Makoto (wrestler)

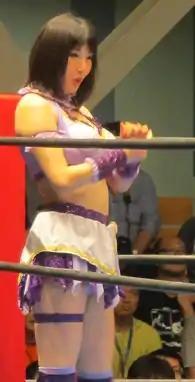
Makoto in August 2015

On June 18, it was announced that WNC would be shutting down following June 26. The promotion's female wrestlers, Makoto included, remained affiliated with Reina Joshi Puroresu. At the first post-WNC Reina event on June 29, Makoto and Kaho Kobayashi unsuccessfully challenged .STAP (Maki Narumiya and Risa Sera) for the International Ribbon Tag Team Championship. On July 31, Makoto celebrated her eighth anniversary as a professional wrestler, working in a main event match, where she and Ray unsuccessfully challenged La Comandante and Yumiko Hotta for the Reina World Tag Team Championship. On August 12, Makoto made her debut for Emi Sakura's Gatoh Move Pro Wrestling promotion, teaming with Riho in a main event tag team match, where they defeated Sakura and "Kotori". On August 20, Makoto and her new partner Aliya defeated La Comandante and Yumiko Hotta to become the new Reina World Tag Team Champions. They made their first successful title defense on August 30 against Cherry and Kaho Kobayashi. On September 30, Makoto unsuccessfully challenged Syuri for the WNC Women's Championship in the title's final match before its retiring. On October 9, Reina's new storyline "consultant" Kana stripped Makoto and Ariya of the Reina World Tag Team Championship. Through Reina's working relationship with the Consejo Mundial de Lucha Libre (CMLL) promotion, Makoto, along with Maki Narumiya, traveled to Mexico for a two-week tour with the promotion. They made their debuts on October 14, teaming with La Comandante in a six-woman tag team match, where they defeated Estrellita, Goya Kong and Princesa Sugehit. On October 19, Makoto won a ten-woman "Mexico vs. Rest of the World" "torneo cibernetico", scoring the last elimination over La Amapola, whom she afterwards challenged to a match for her CMLL-Reina International Championship. The title match between the two took place on October 26 and saw Amapola retain. The match also marked the end of Makoto's CMLL tour.